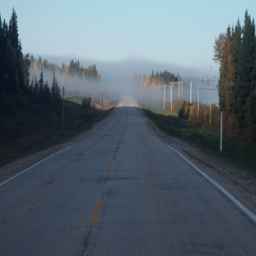
driving down the misty road leading